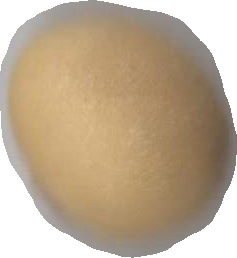
Variety: Dega